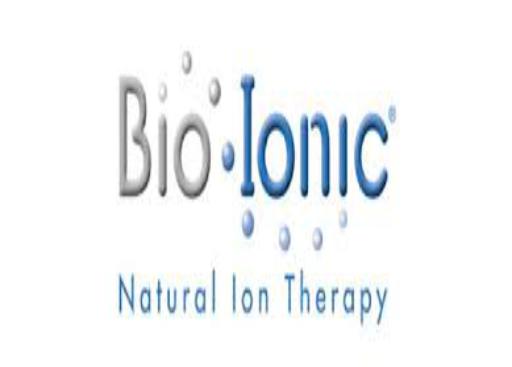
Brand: bio ionic
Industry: Necessities